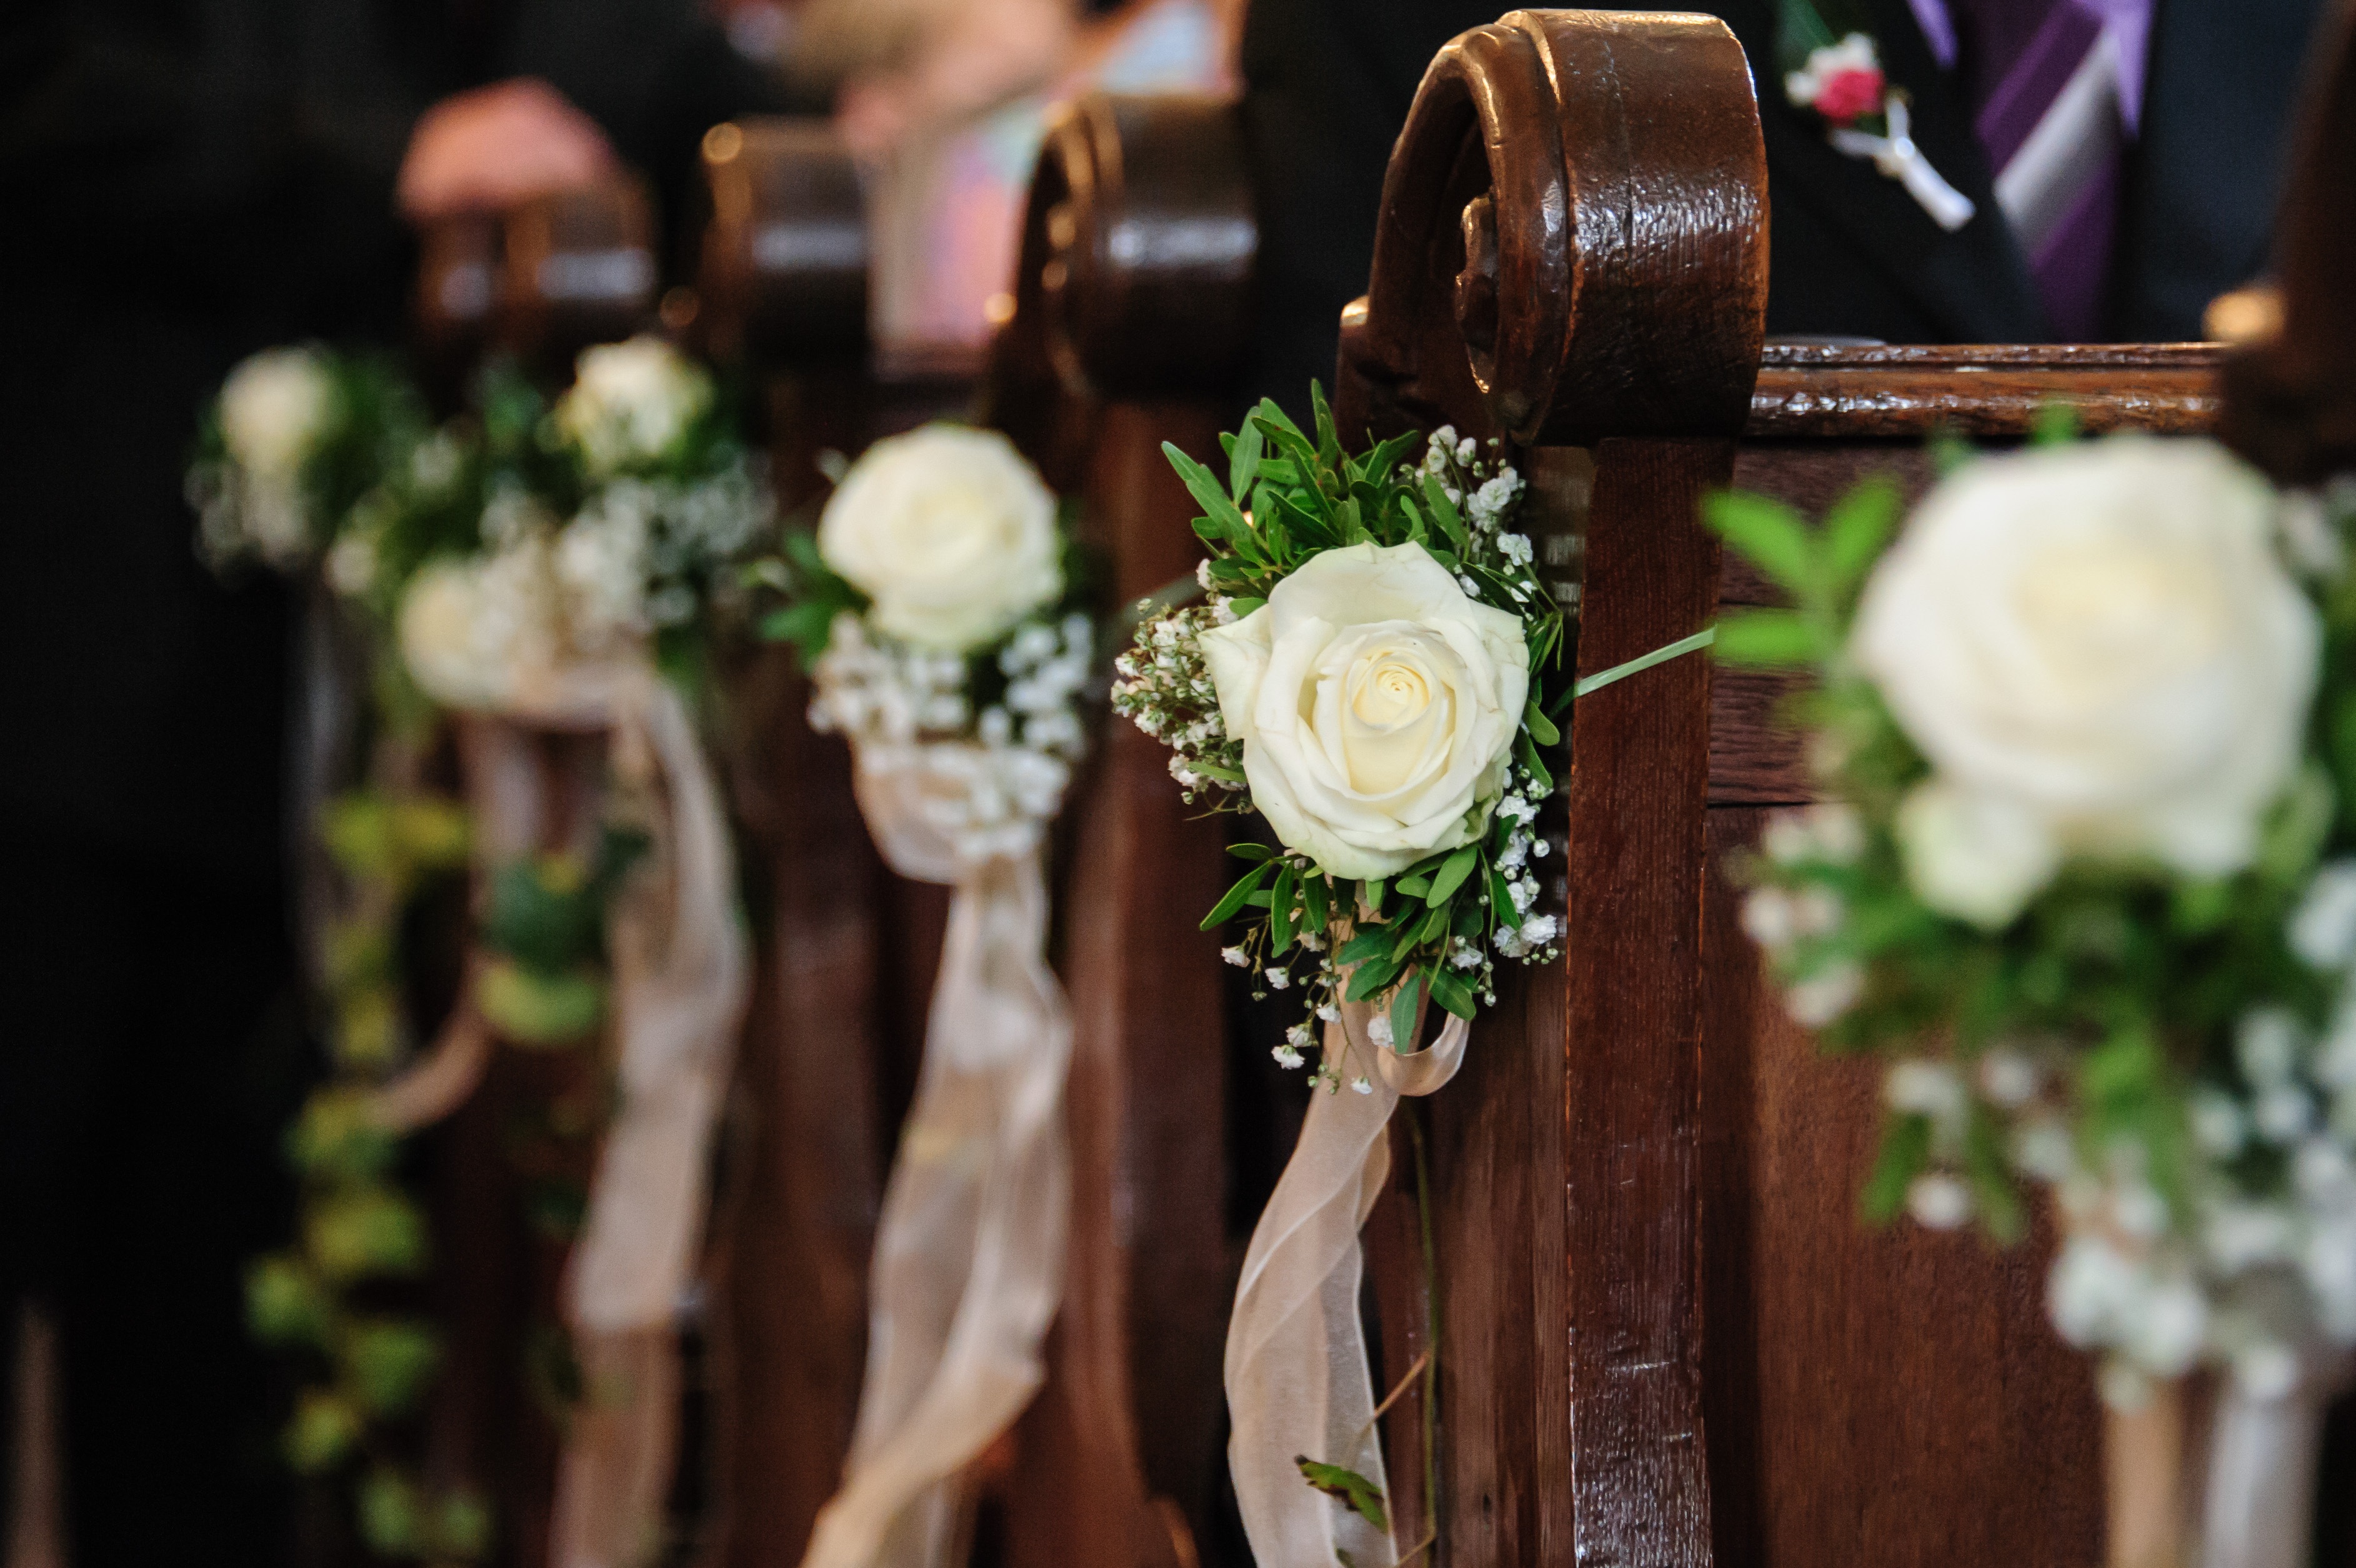
flower, interior, church, wedding, bride, groom, marriage, flowers, aisle, roses, ceremony, photograph, event, floristry, marry, floral decorations, wedding decoration, flower bouquet, wedding reception, floral design, flower arranging